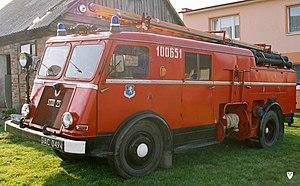
Le Star 25 est un camion polonais fabriqué entre 1960 et 1971 par Fabryka Samochodów Ciężarowych „Star”.